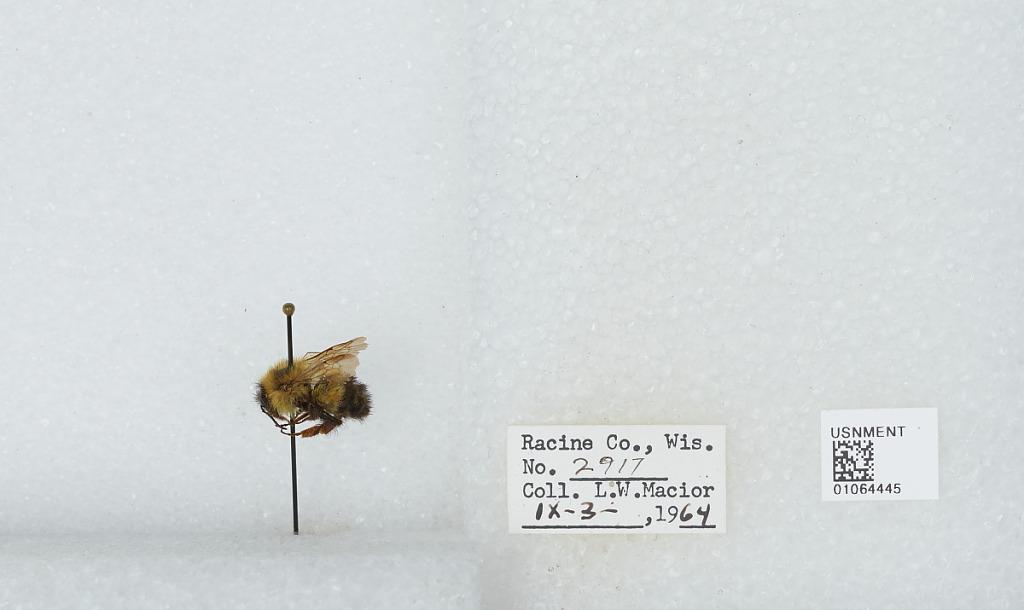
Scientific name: Bombus (Bombus) affinis Cresson
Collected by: L. Macior
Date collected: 1964-9-3
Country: United States
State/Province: Wisconsin
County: Racine
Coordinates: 42.78, -87.76